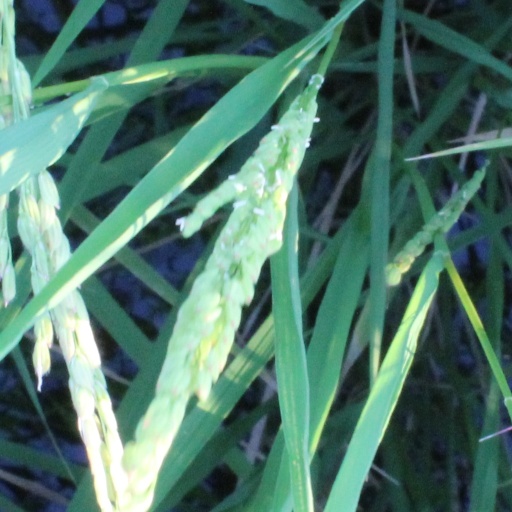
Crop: rice